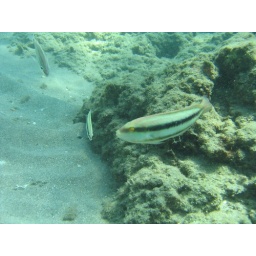
This fish was cute ... just kept on swimming around us and appreaching all the time.